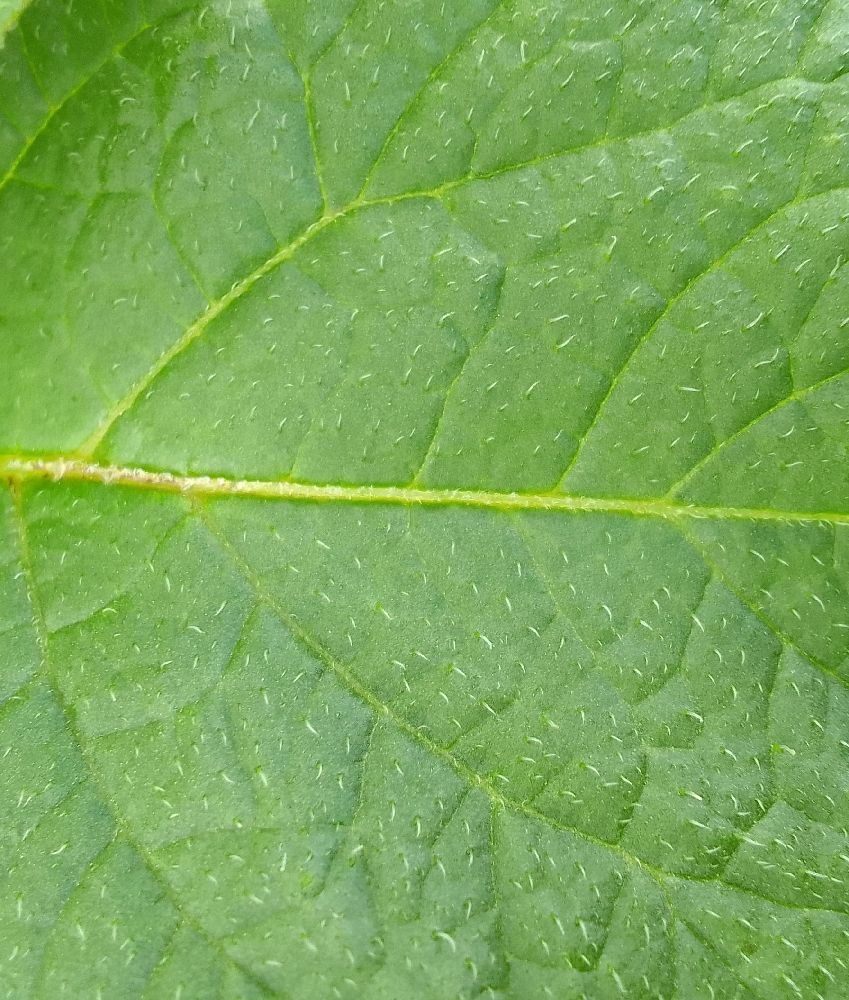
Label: Healthy